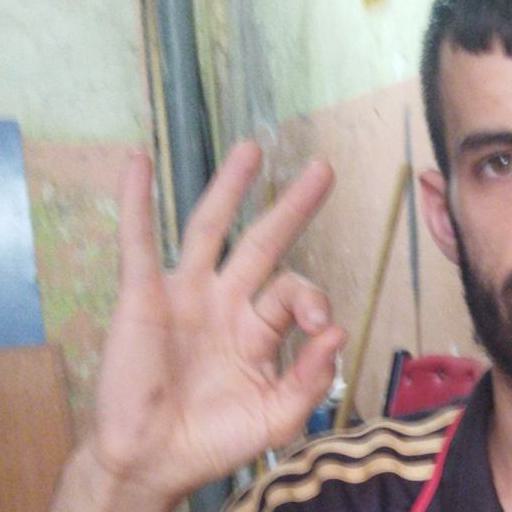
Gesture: ok